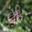
Label: spider